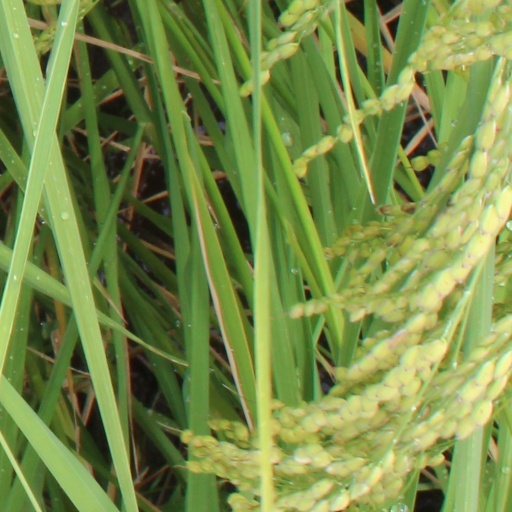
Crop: rice